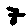
Label: 7